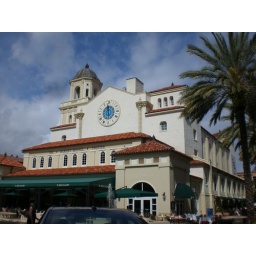
... after a long flight the man sitting next to me in the plane was dirving me downtown! Very nice!